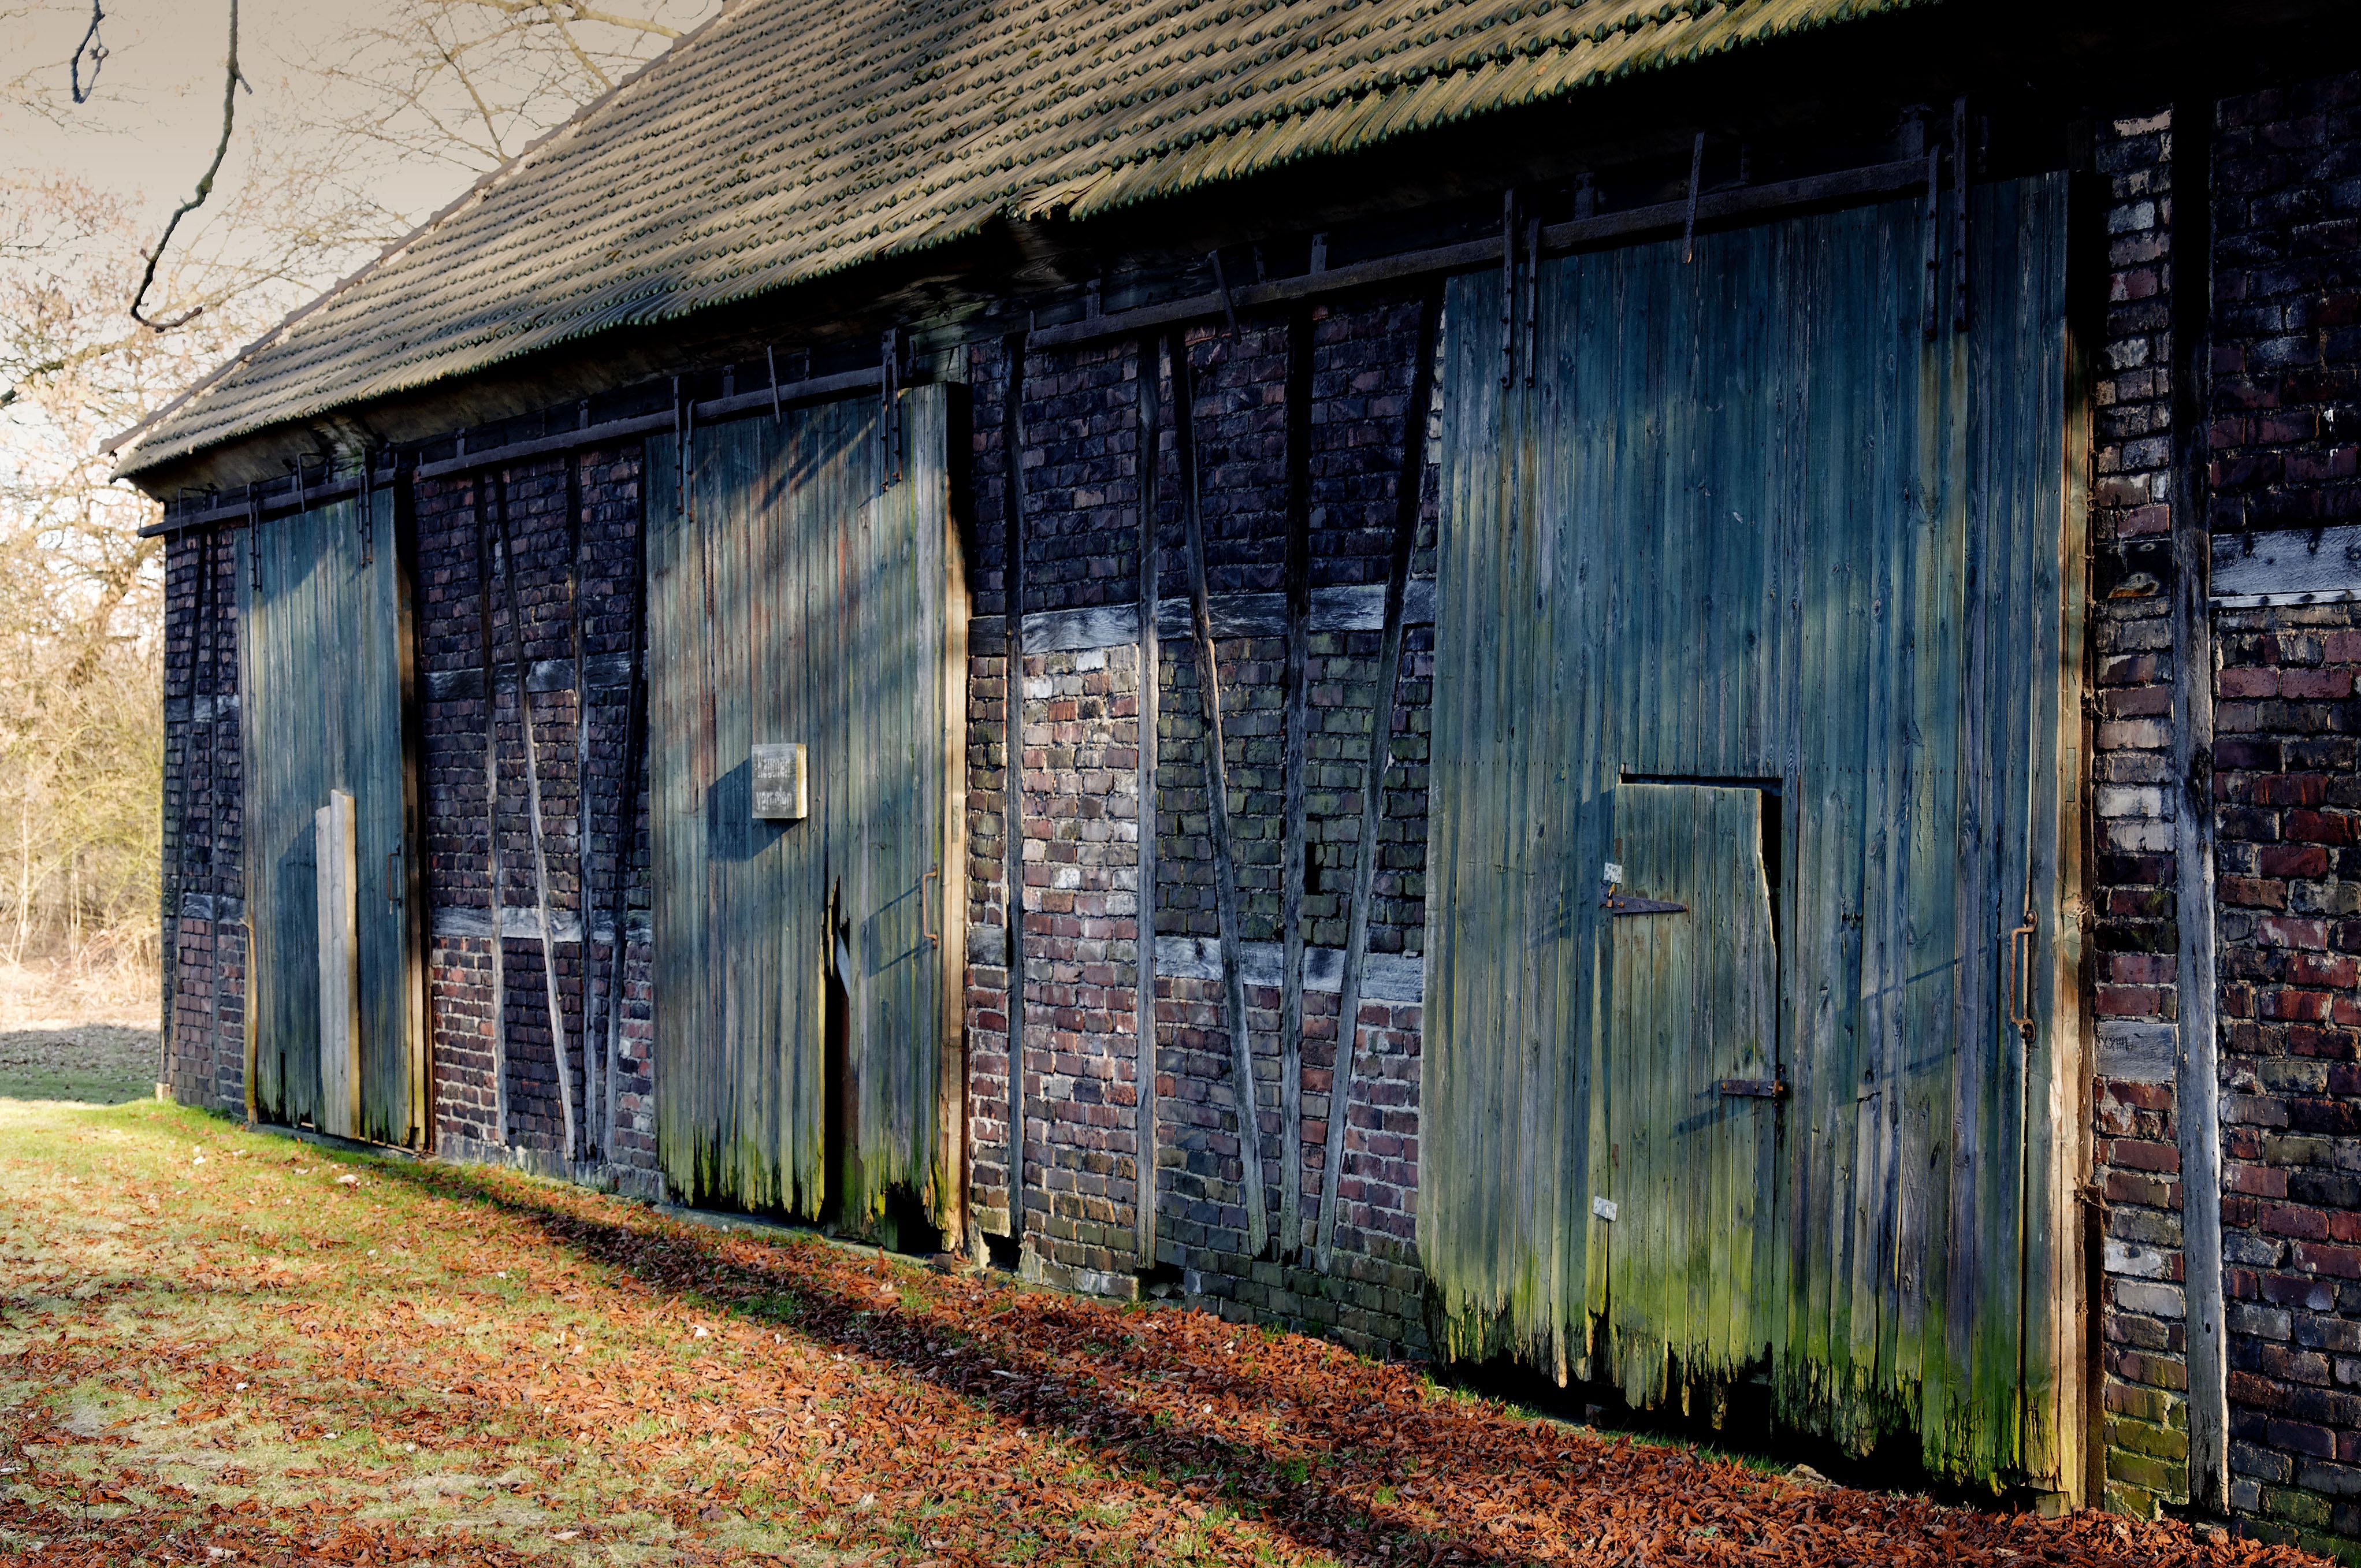
landscape, forest, wood, house, alley, barn, wall, shack, autumn, facade, long shadow, leaves, golden autumn, rural area, urban area, residential area